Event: Nepal Earthquake
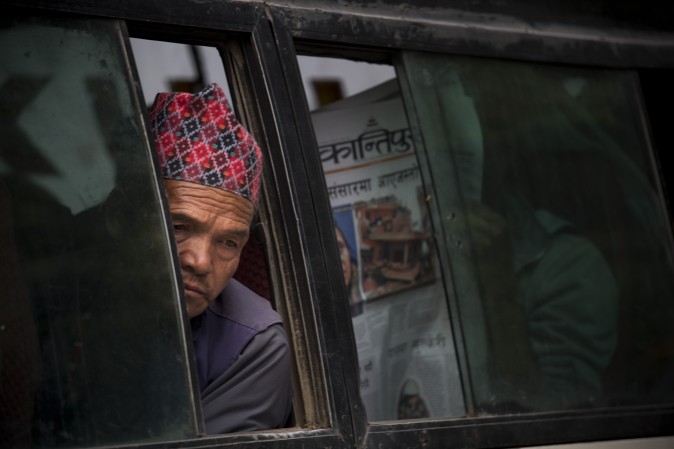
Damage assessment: no_damage